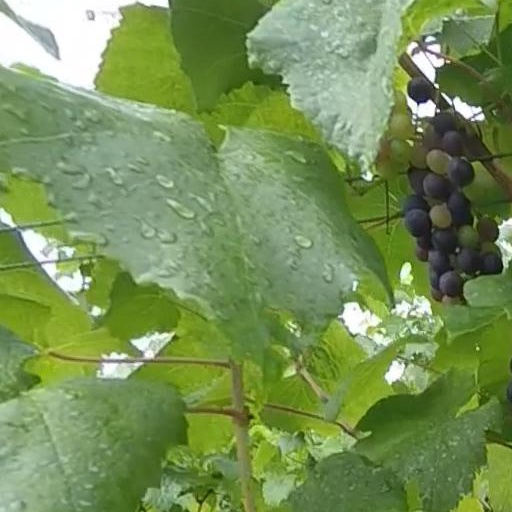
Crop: grape